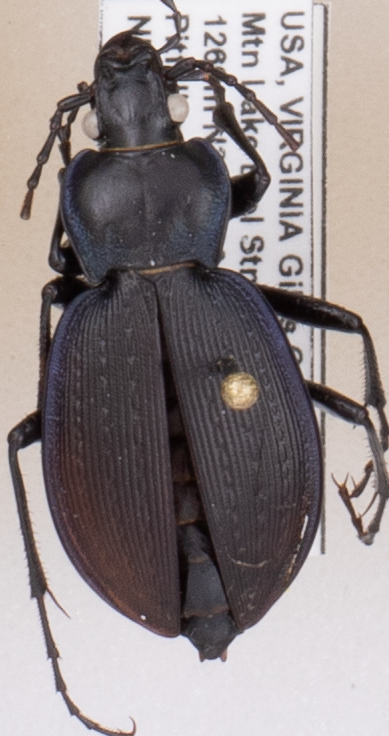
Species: Carabus goryi
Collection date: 2021-07-27 04:00:00
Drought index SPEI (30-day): -2.09
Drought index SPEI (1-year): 0.272
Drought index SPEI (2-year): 0.9